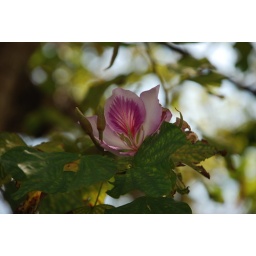
flowers in the trees